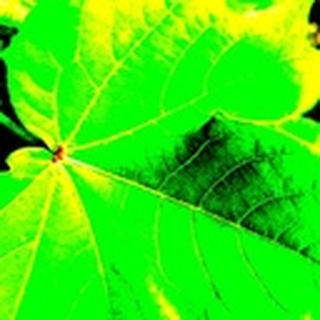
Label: healthy_cotton